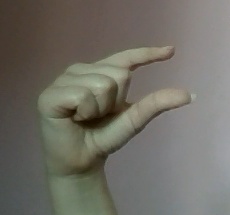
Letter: dal